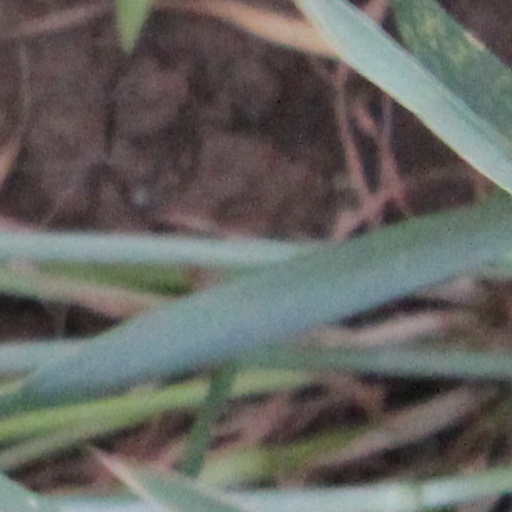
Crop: wheat